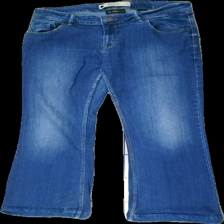
View: front
Type: Jeans
Category: Ladies
Brand: Not in the list
Brand text on label: Next JEANS
Colors: Blue
Material: 92% cott, 8% cont?
Cut: Regular
Size: XL
Trend: Denim
Price range: <50
Recommended usage: Export
Description: Women's bootcut jeans in poor condition.
Comment: Wear and tear at the bottom of pantlegs